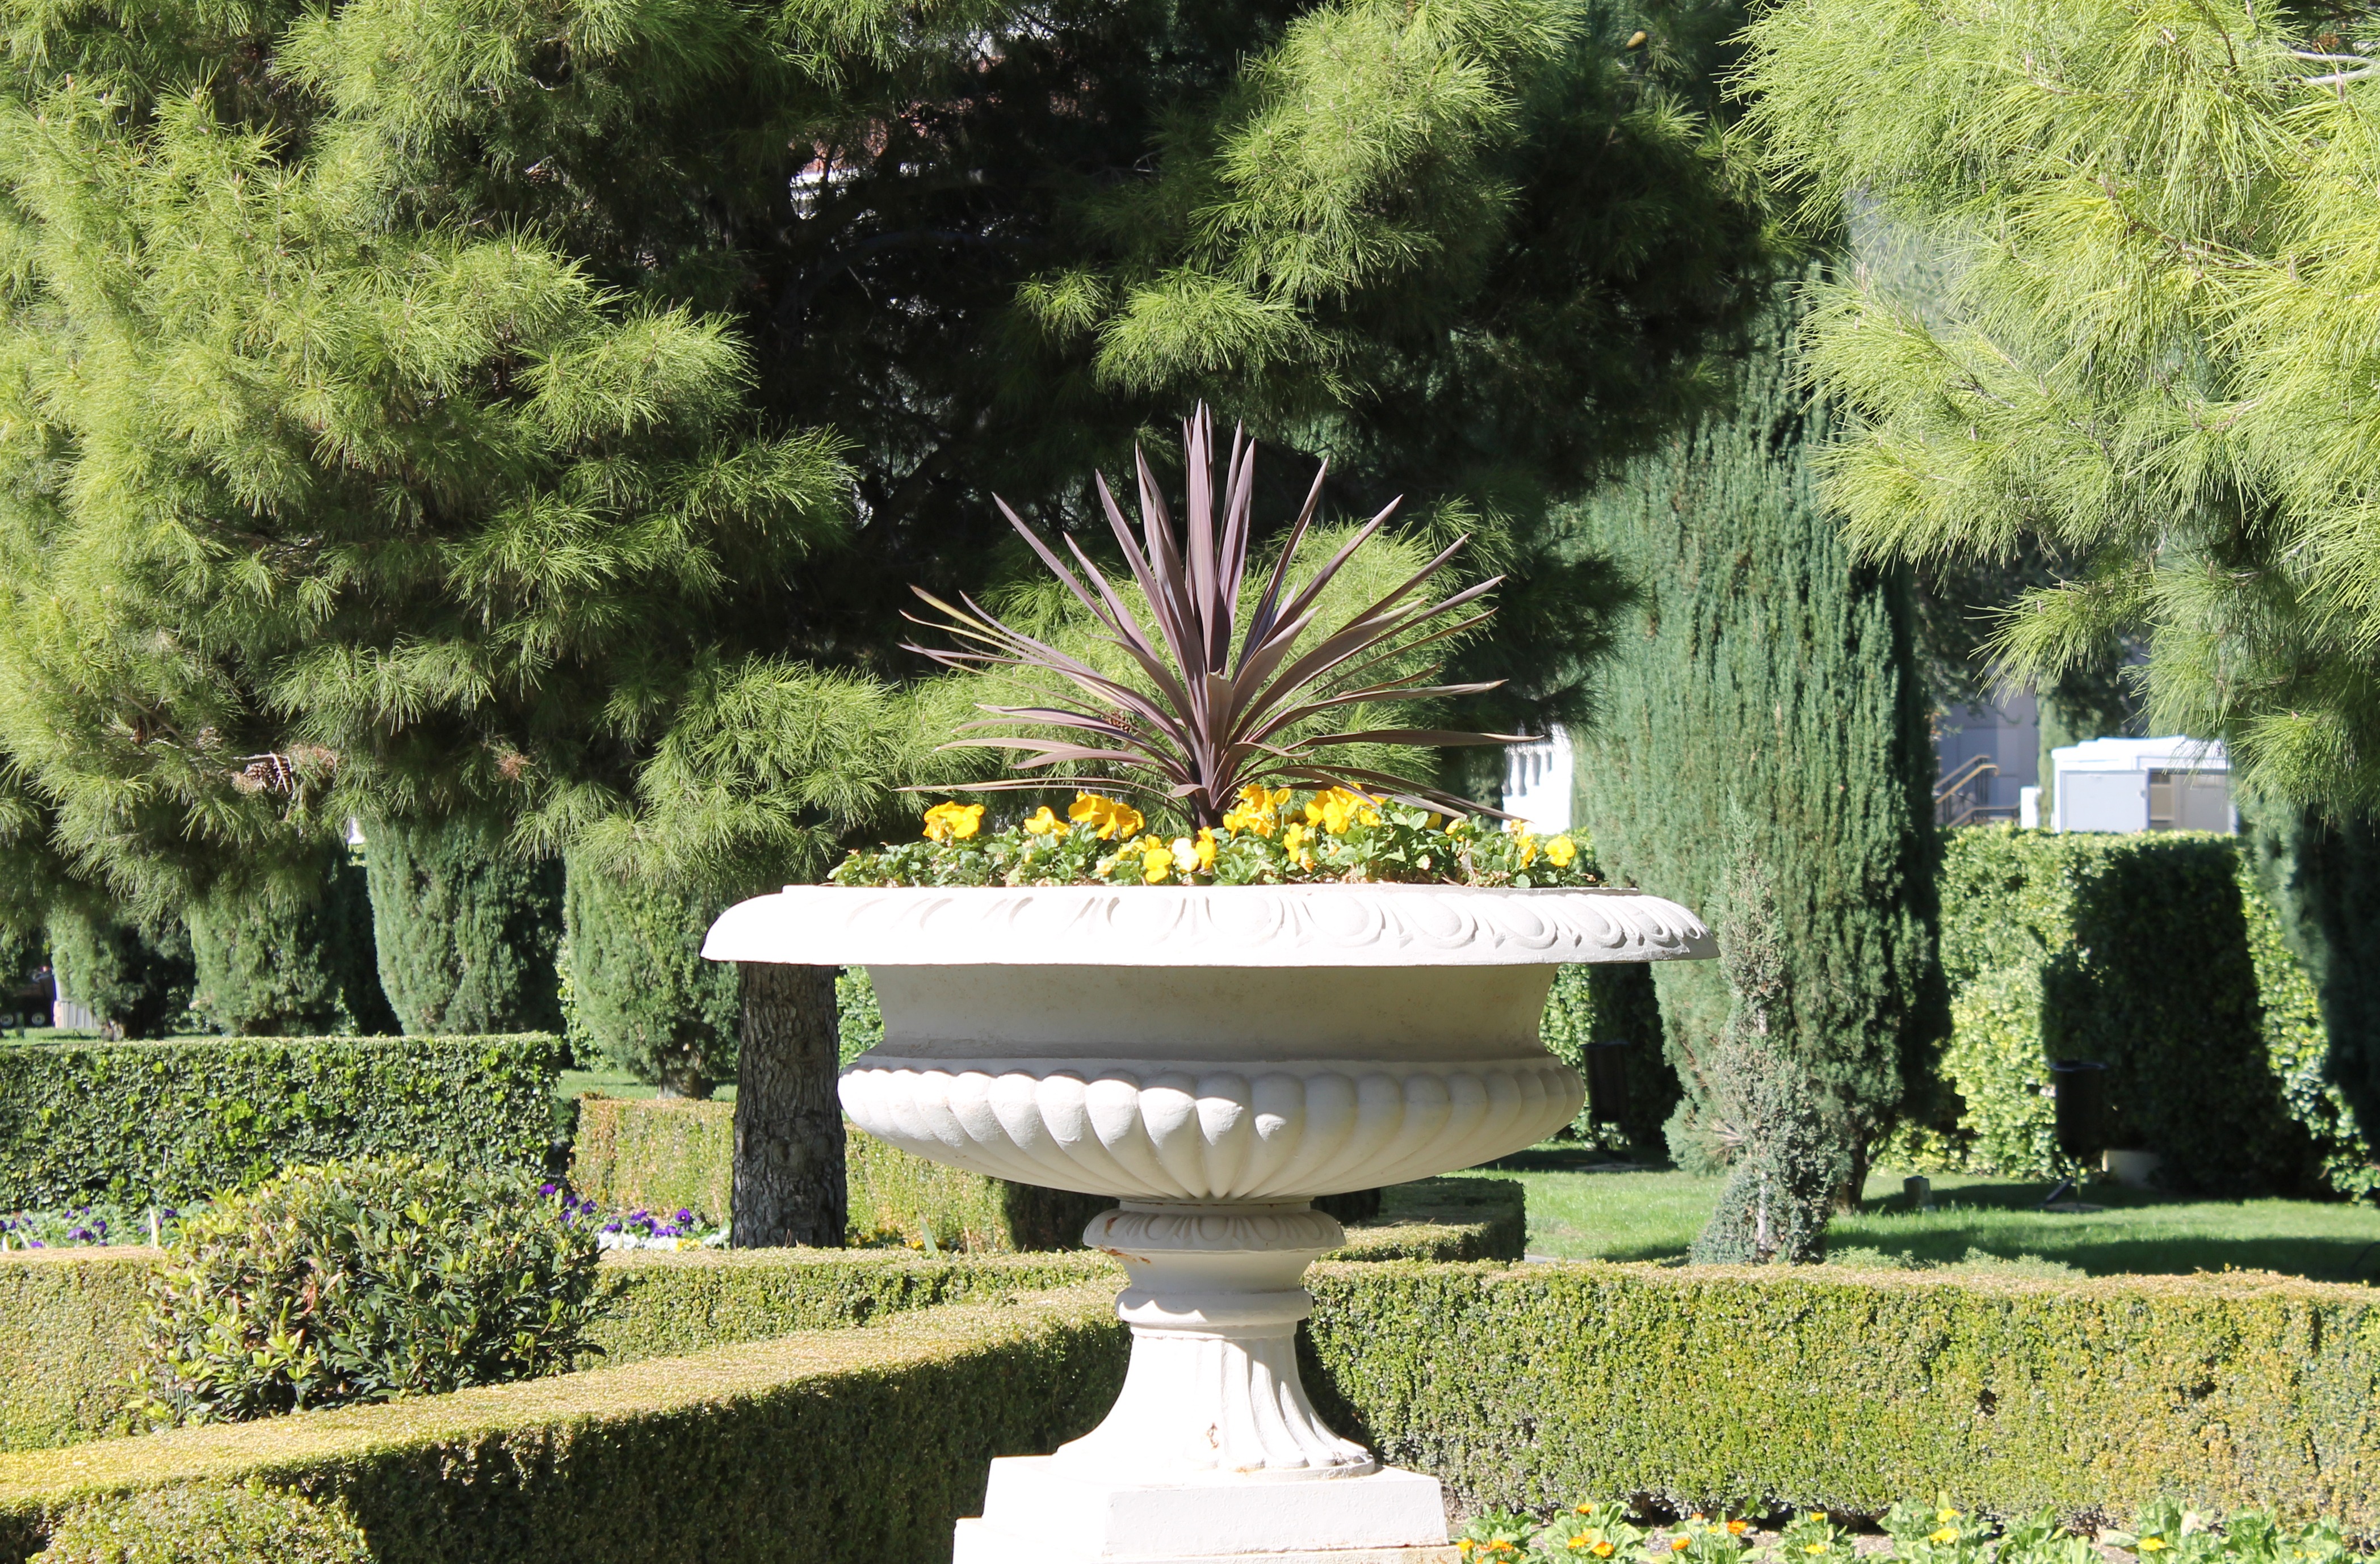
tree, nature, lawn, flower, home, floral, backyard, botany, garden, flora, plants, trees, landscaping, shrub, shrubs, botanical garden, estate, yard, hedge, landscape architect